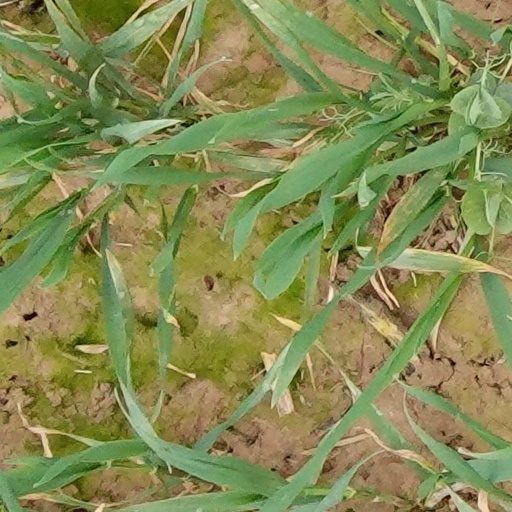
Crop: wheat